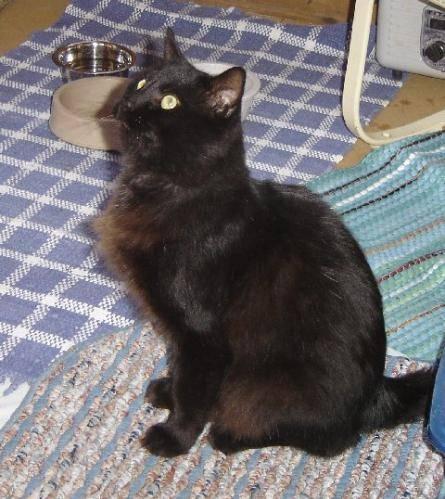
cat